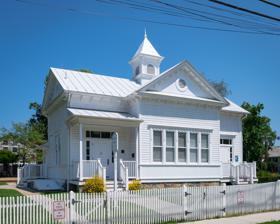
Building: Carlin Hall
Country: United States of America
Year built: 1892
United States historic place Carlin Hall U.S. National Register of Historic Places Virginia Landmarks Register Carlin Hall Show map of District of Columbia Show map of Virginia Show map of the United States Location 5711 4th St., S., Arlington, Virginia Coordinates 38°51′47″N 77°7′35″W / 38.86306°N 77.12639°W / 38.86306; -77.12639 Area less than one acre Built 1892 ( 1892 ) Built by Bailey, Theodore Architectural style Late Victorian NRHP reference No. 93000833 VLR No. 000-0039 Significant dates Added to NRHP August 12, 1993 Designated VLR June 16, 1993 Carlin Hall , also known as Curtis Hall, Carlin Community Hall, Glencarlyn School, Glencarlyn Recreation Center, is a historic community center located in the Glencarlyn section of Arlington, Virginia , US.  It was built in 1892, and is a tall one-story, frame, Late Victorian cross-plan community hall. It measures approximately 45 feet wide and 30 feet deep. The standing seam metal gable roof is topped by a four-sided wood cupola . It originally served as a meeting place for the newly formed Glencarlyn civic association and the Episcopal church congregation, provided a place for a variety of community social events.  The building housed an elementary school from the 1920s to 1950. In 1953, it was returned by Arlington County as a community center. It was listed on the National Register of Historic Places in 1993. References